FaceNet

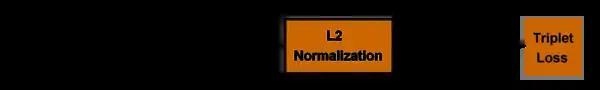
Figure 1: Overall structure of the FaceNet face recognition system

For training, researchers used input batches of about 1800 images. For each identity represented in the input batches, there were 40 similar images of that identity and several randomly selected images of other identities. These batches were fed to a deep convolutional neural network, which was trained using stochastic gradient descent with standard backpropagation and the Adaptive Gradient Optimizer (AdaGrad) algorithm. The learning rate was initially set at 0.05, which was later lowered while finalizing the model.